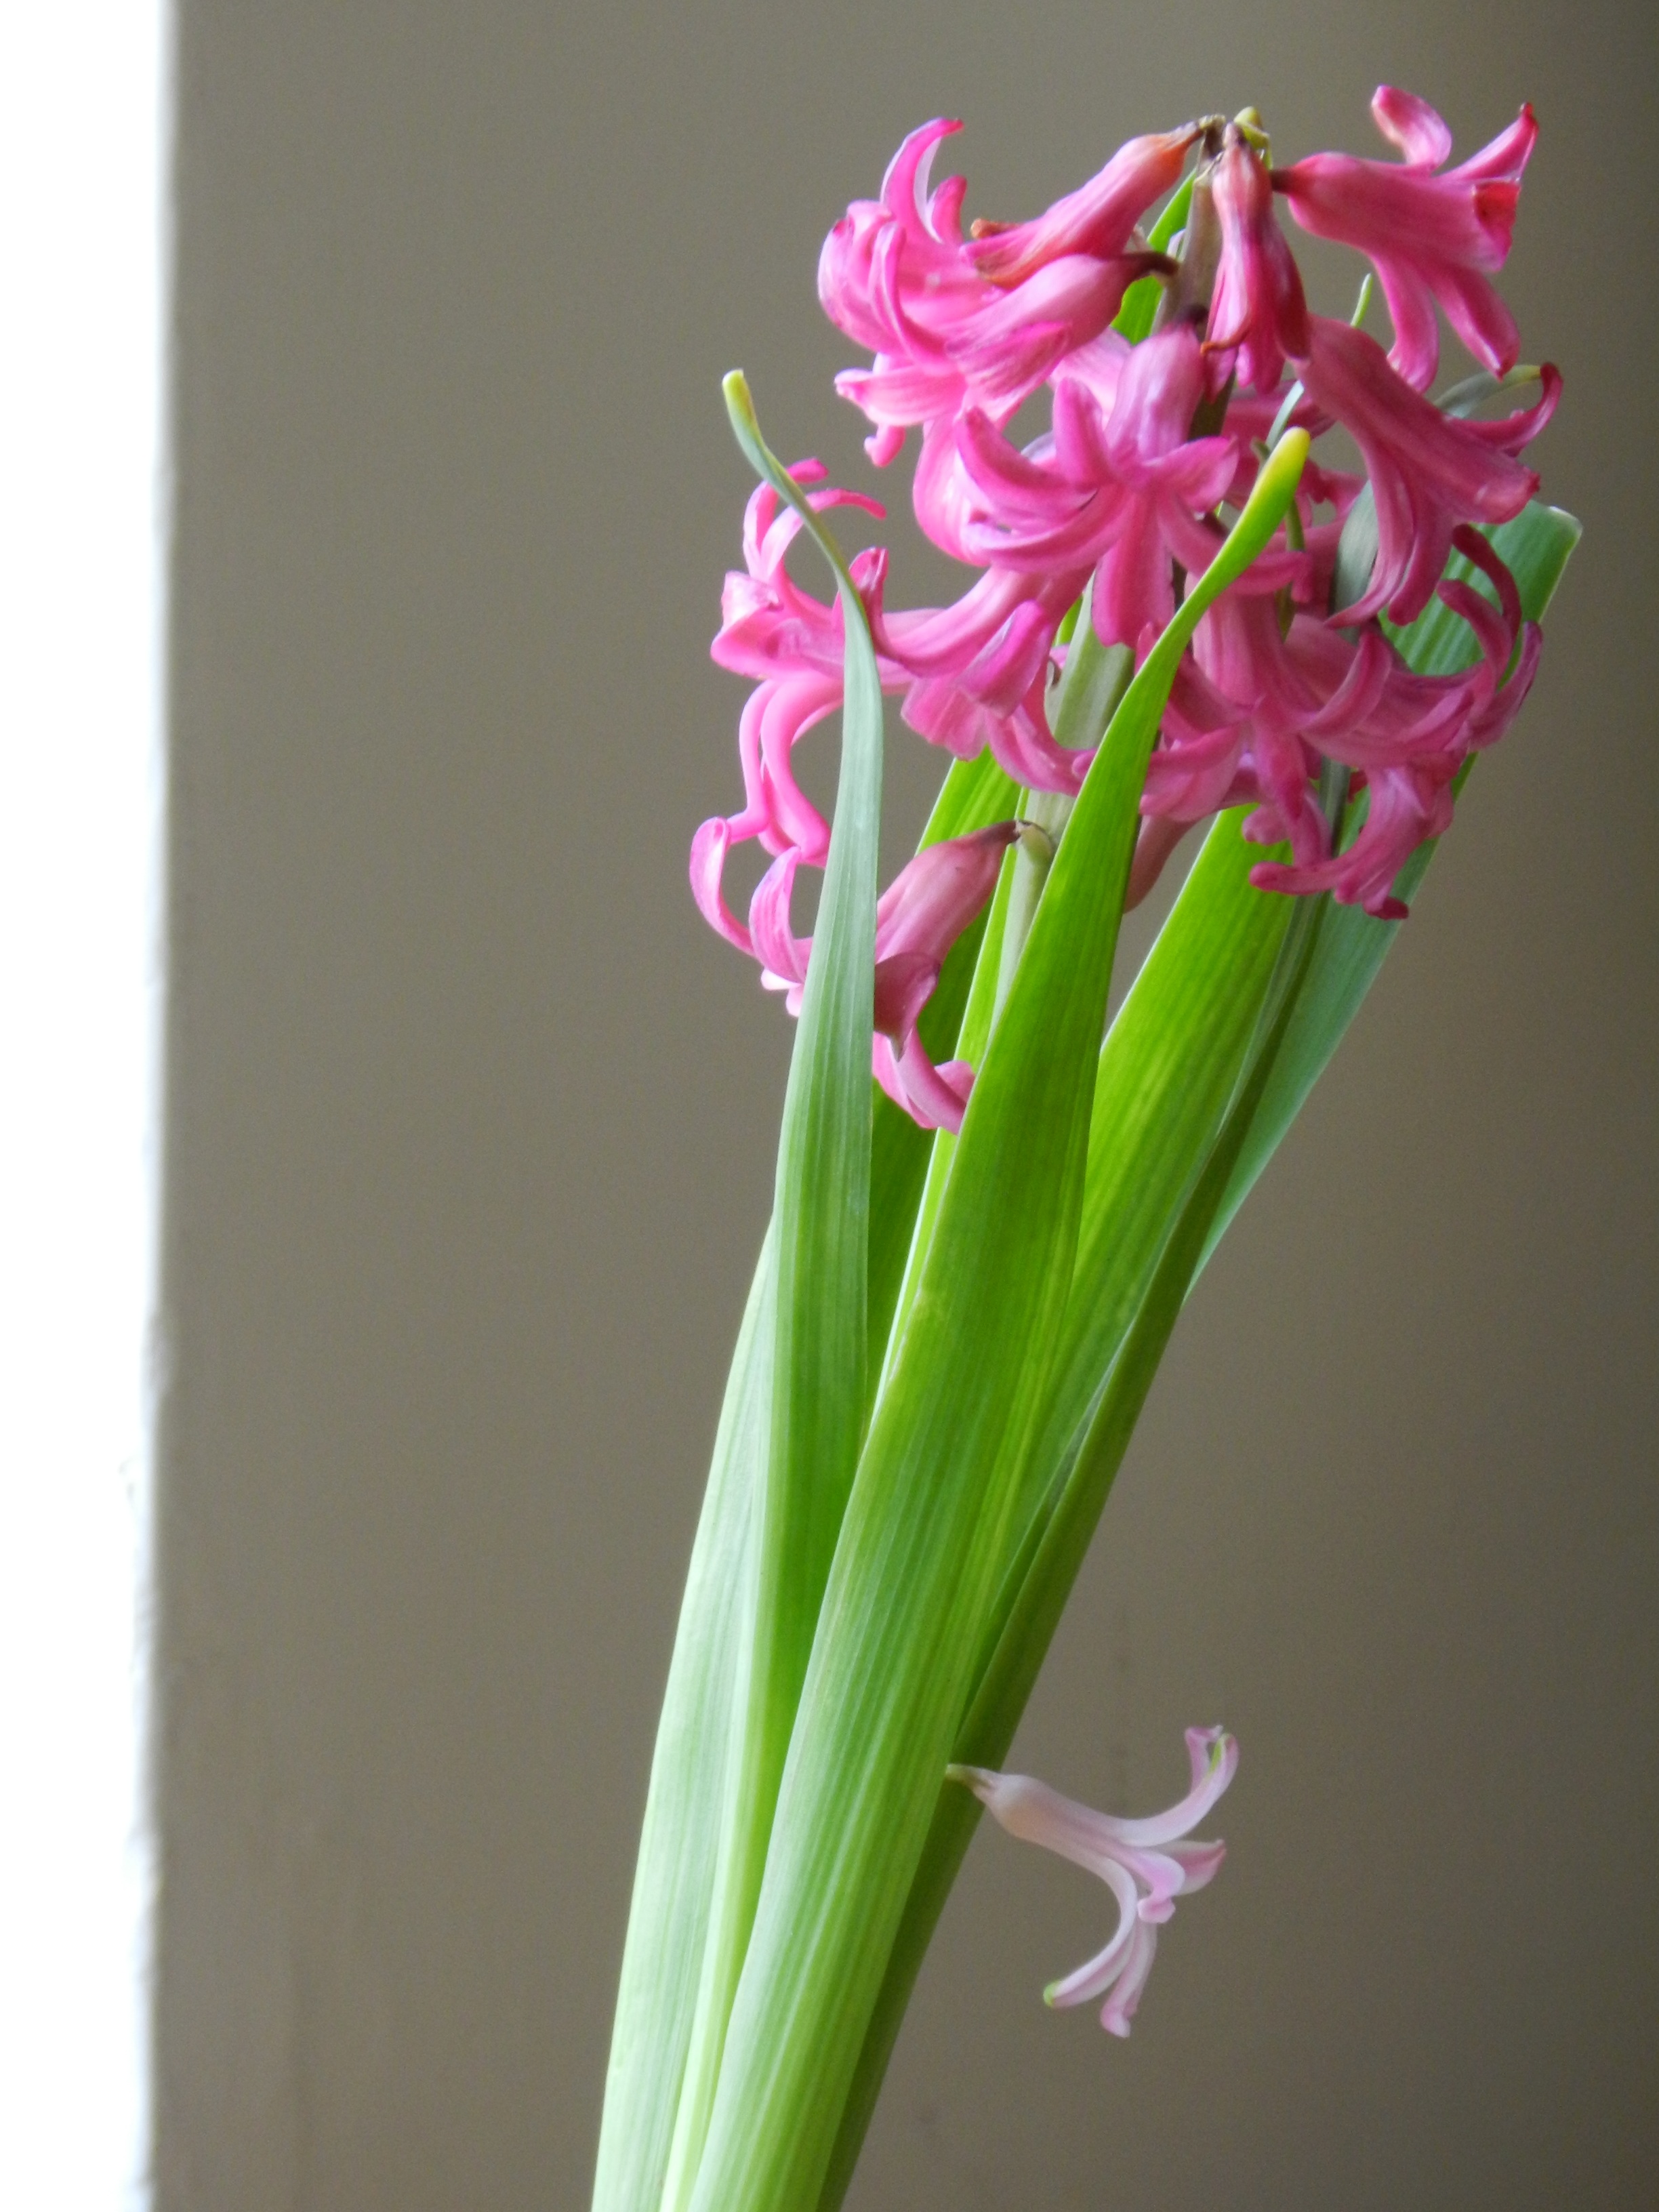
plant, flower, green, botany, pink, flora, flowers, beautiful, floristry, hyacinth, flowering plant, plant stem, land plant